Slane

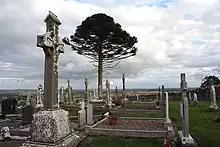
The cemetery and Chilean pine tree on the Hill of Slane.

Approximately 150 meters west of the college and friary church, hidden by trees, lay the steeply inclined remains of a twelfth-century Norman motte and bailey, built by Richard Fleming in the 1170s. This was the seat of the Flemings of Slane, barons of Slane. The Flemings moved to a castle on the left bank of the River Boyne, the current location of Slane Castle. The Flemings were lords of Slane from the twelfth century until the seventeenth century, when the Conyngham family replaced them as lords of Slane during the Williamite Confiscations.